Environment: real
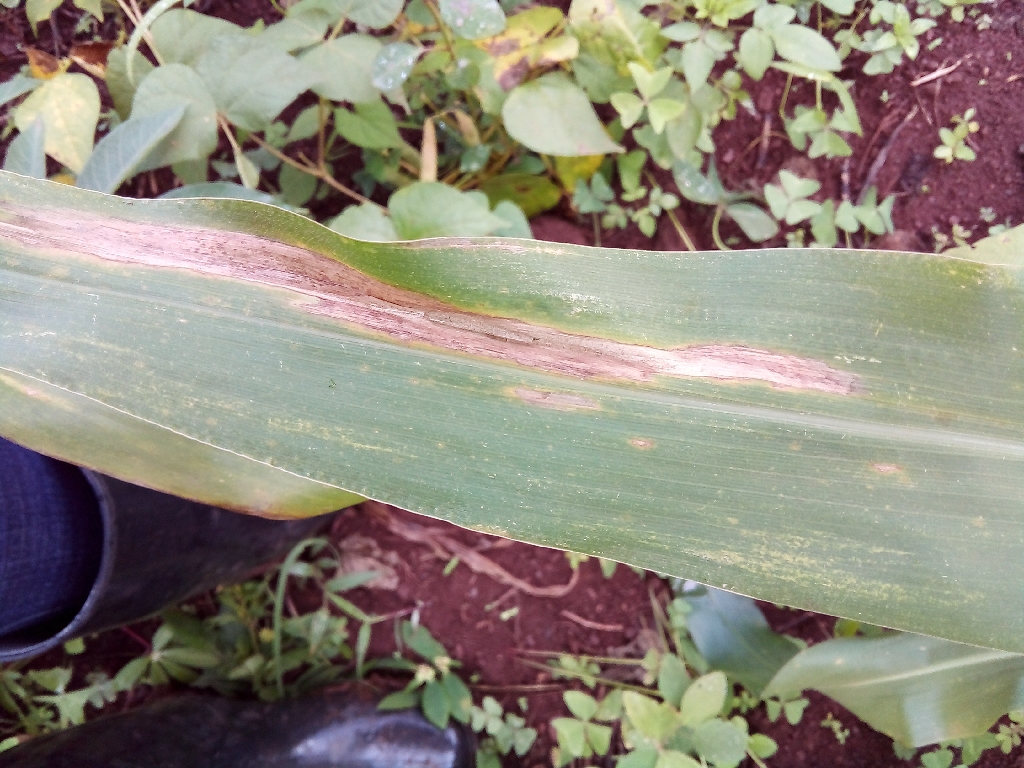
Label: northern_corn_leaf_blight